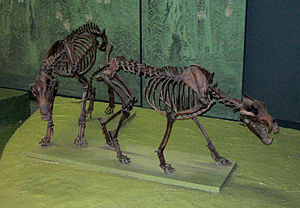
Hundefamilien / Fællestræk
Forhistorisk Dire ulv Canis dirus
Hundefamilien er en familie af kødædende pattedyr. Familien har 36 nulevende arter fordelt på 12 slægter. Til hundefamilien hører ulve, sjakaler og ræve. Arterne er udbredt på alle kontinenter i skov, tundra, savanne og ørken i tempererede og tropiske områder. De varierer i størrelse fra fenneken på 24 cm til ulven på op til 160 cm i længden. Kun gråræven og mårhunden er i stand til at klatre i træer.